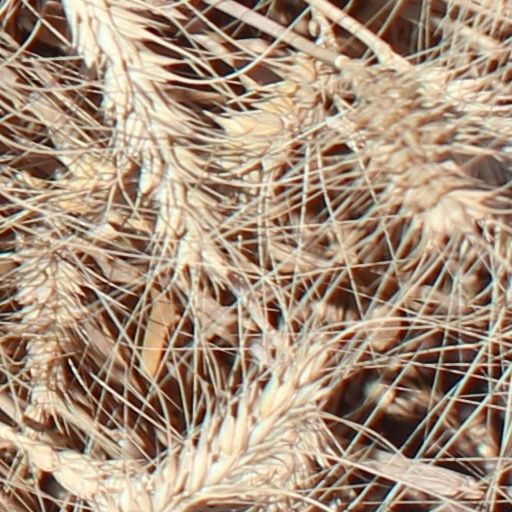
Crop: wheat